Slime Mori Mori Dragon Quest

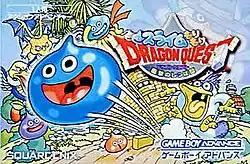
Japanese box art

is a 2003 action-adventure game developed by Tose and published by Square Enix for the Game Boy Advance. It is a spinoff video game to the "Dragon Quest" series, and the first entry in the "Slime" subseries.